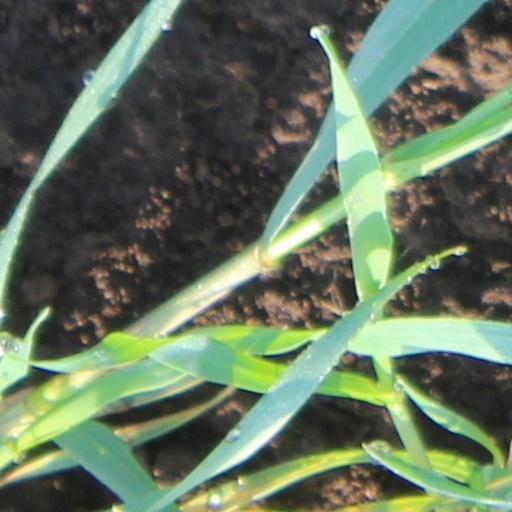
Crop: wheat